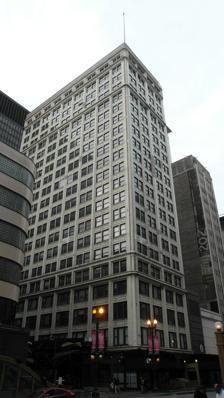
Building: Consumers Building
Country: United States of America
Year built: 1913
Skyscraper in Chicago United States historic place Consumers Building U.S. Historic district Contributing property Part of Loop Retail Historic District ( ID98001351 ) Building details General information Architectural style Chicago School Location 220 S. State Street , Chicago , Illinois Coordinates 41°52′44.3″N 87°37′41.1″W / 41.878972°N 87.628083°W / 41.878972; -87.628083 Completed 1913 Height 291 feet (89 m) Technical details Floor count 21 Floor area 176,000 sq ft (16,400 m 2 ) Design and construction Architect(s) Jenney, Mundie & Jensen The Consumers Building is a Chicago school high rise office building in Chicago 's Loop . It was designed by Jenney, Mundie & Jensen , and was built by Jacob L. Kesner in 1913. The building is owned by the General Services Administration and currently sits vacant. It is a contributing property to the Loop Retail Historic District . In 2022, the building was proposed to be demolished, with $52 million earmarked for tearing down both the Consumers Building and the neighboring Century Building . History Early tenants included the Consumers Company, which occupied the 20th and 21st floors, the Hilton Company, a men's clothing retailer which occupied the corner store, Remington Typewriter Company , and film companies Mutual , Paramount , Pathé , and Universal . A sixty foot electric sign on the roof of the building advertised the Consumers Company. A. Weis & Company operated the Winter Garden, an upscale restaurant located in the basements of the Consumers Building and the adjacent 214 South State Street building, which Kesner had purchased to ensure a skyscraper would not be built there. In the 1920s, the Allied Amusements Association, an association of motion picture and vaudeville theatre owners, had offices on the building's 13th floor. Other tenants in the 1920s included Carnation Milk , the Cooperative stores, Integrity Mutual Insurance Co., Liberty Mutual , and the Pullman Company . In 1931, men's clothing store Benson & Rixon began renting 5,000 square feet of space on the ground floor. In 1936, Benson & Rixon left the building and was replaced by another men's clothing retailer, Howard Clothes. Benson & Rixon moved to 206-12 S. State St., before moving to their newly built store at 230 S. State St. the following year. Howard Clothes remained in the Consumers Building through the 1970s. In 1931, title to the building was transferred to Kesner's son in law, I.W. Kahn, who headed the Kesner Realty Trust. The trust defaulted on its lease, and in 1937, title to the building was turned over to the owners of the ground leases. In 1947, the building was sold to the 220 S. State St. Corporation for $2 million. In 1948, the Federal Mediation and Conciliation Service moved its offices into the Consumers Building. The building was also home to the College of Jewish Studies in the 1940s. In 1960, a group of Chicago investors purchased the building for $2 million. The building later served as home to the Illinois Public Action Council, the Chicago Public High School for Metropolitan Studies, and the regional office of the Community Relations Service . In 1976, the building was sold to a group of Chicago businessmen for $2 million. In 2005, the General Services Administration acquired the Consumers Building and neighboring buildings, using eminent domain to seize some of the properties, citing the need for increased security around the Dirksen Federal Building . In 2011 and 2013, Preservation Chicago listed the Consumers Building and the nearby Century Building as one of Chicago's 7 most endangered buildings. In 2017, CA Ventures reached an agreement to purchase the Consumers Building, the Century Building, and the two smaller buildings in between, for $10.38 million. The Consumers Building and Century Building would have been converted to apartments, as part of a $141 million redevelopment project, while the historic Streamline Moderne storefront of 214 South State St. would have been restored and incorporated into a 25,000 square-foot structure built between the taller buildings for retail and commercial use. Under the terms of the agreement, the City of Chicago would purchase the buildings from the federal government and then immediately sell them to CA Ventures. However, the City of Chicago backed out of the agreement in December 2019, citing security concerns at the nearby Dirksen Federal Building. In 2022, Preservation Chicago listed the Consumers Building and the nearby Century Building as one of Chicago's 7 most endangered buildings, after a $52 million federal earmark to demolish the buildings was revealed. See also National Register of Historic Places listings in Chicago Portals : Architecture Chicago NRHP Notes